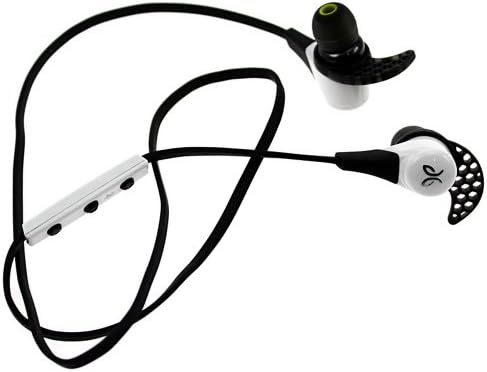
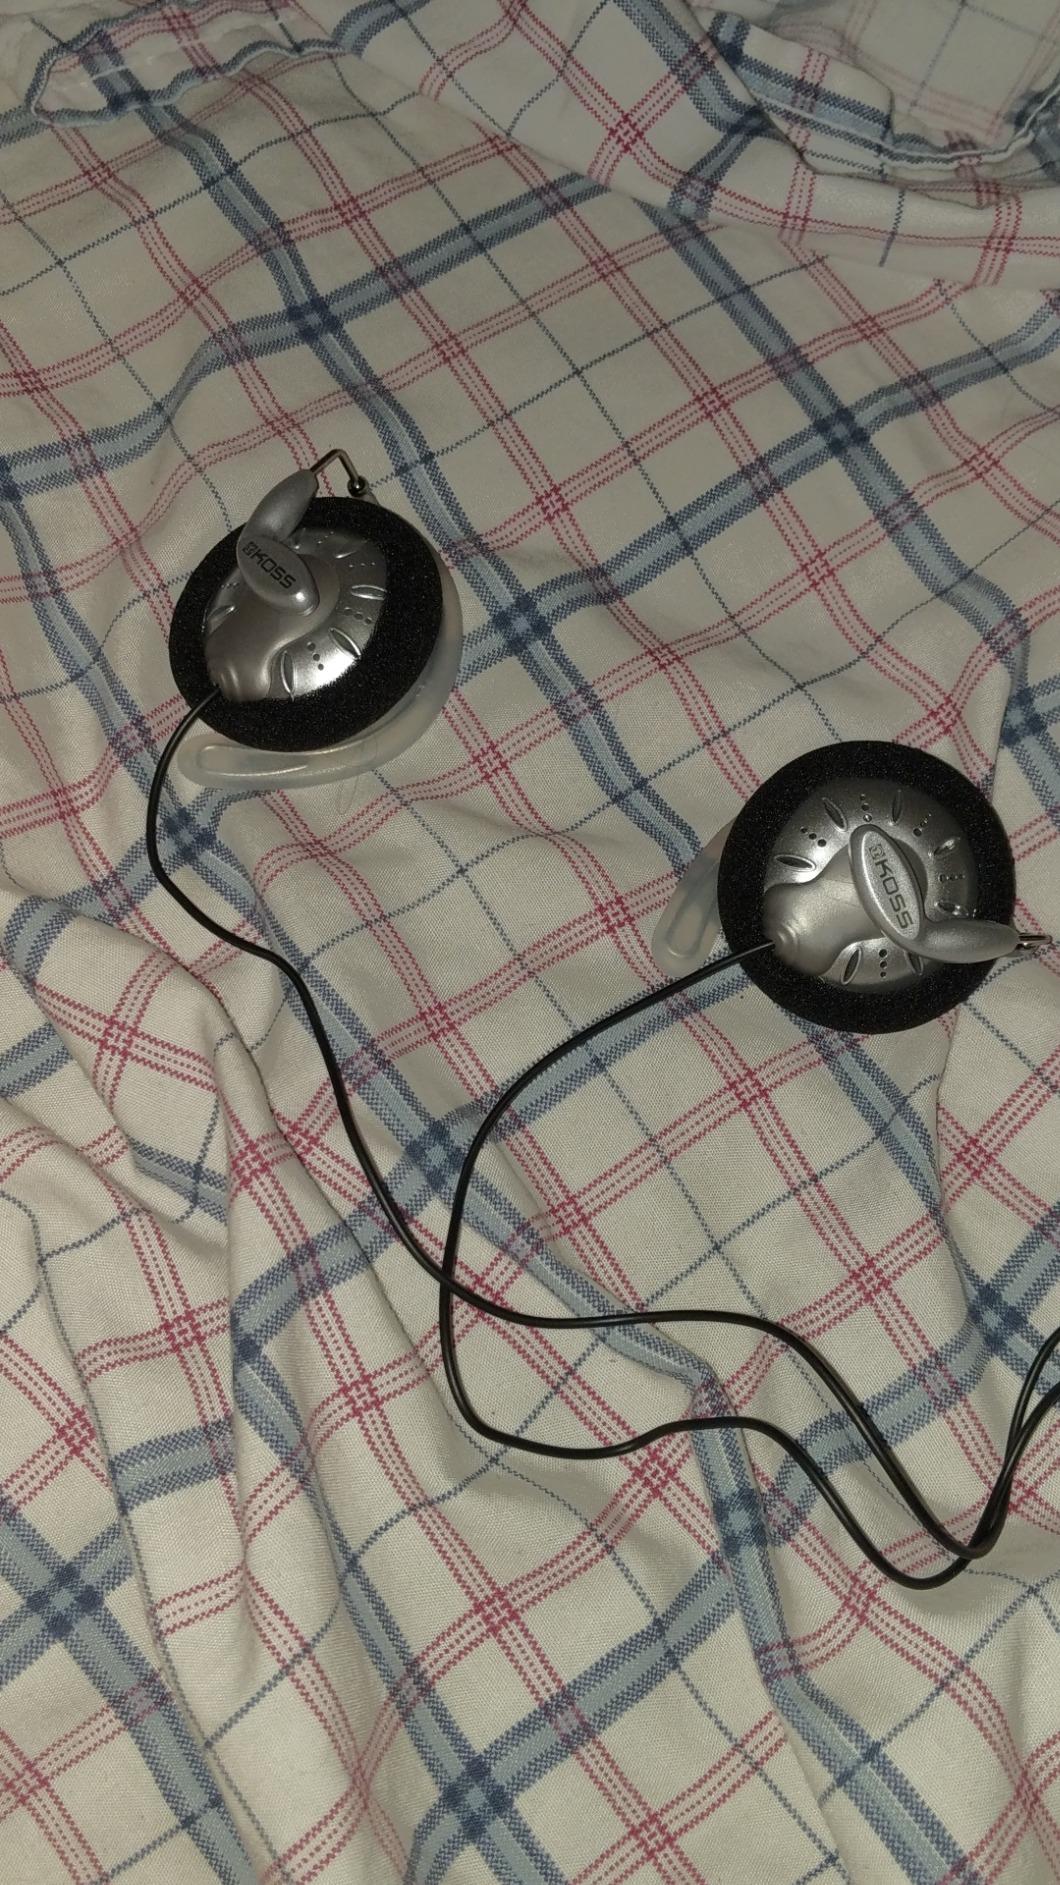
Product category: headphones
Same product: no